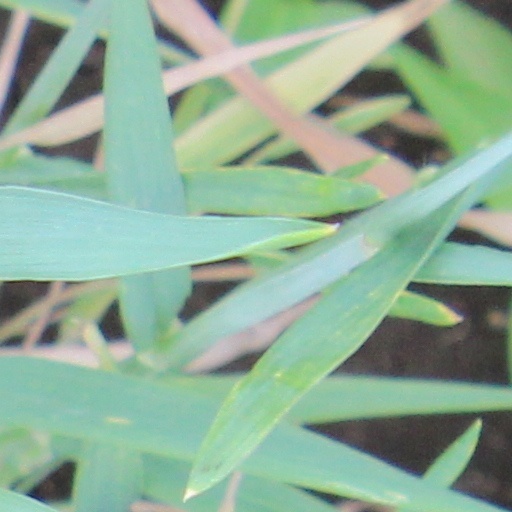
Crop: wheat